List of awards and nominations received by Reba McEntire

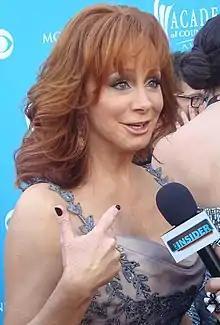
Reba McEntire at the 45th Annual Academy of Country Music Awards

This is a list of major music awards received by Reba McEntire, an American country music singer, who is often referred to as "The Queen of Country Music". A three-time Grammy Award winner, she also holds several awards from the Academy of Country Music and Country Music Association, the two major country music award associations. McEntire has been recognized with numerous awards since 1984, amassing a total of 85 awards.